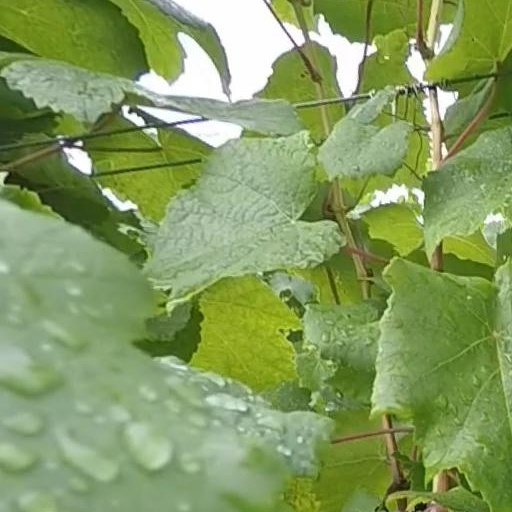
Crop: grape